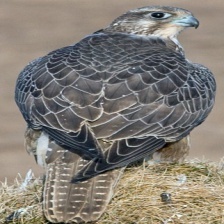
Species: GYRFALCON
Scientific name: FALCO RUSTICOLUS